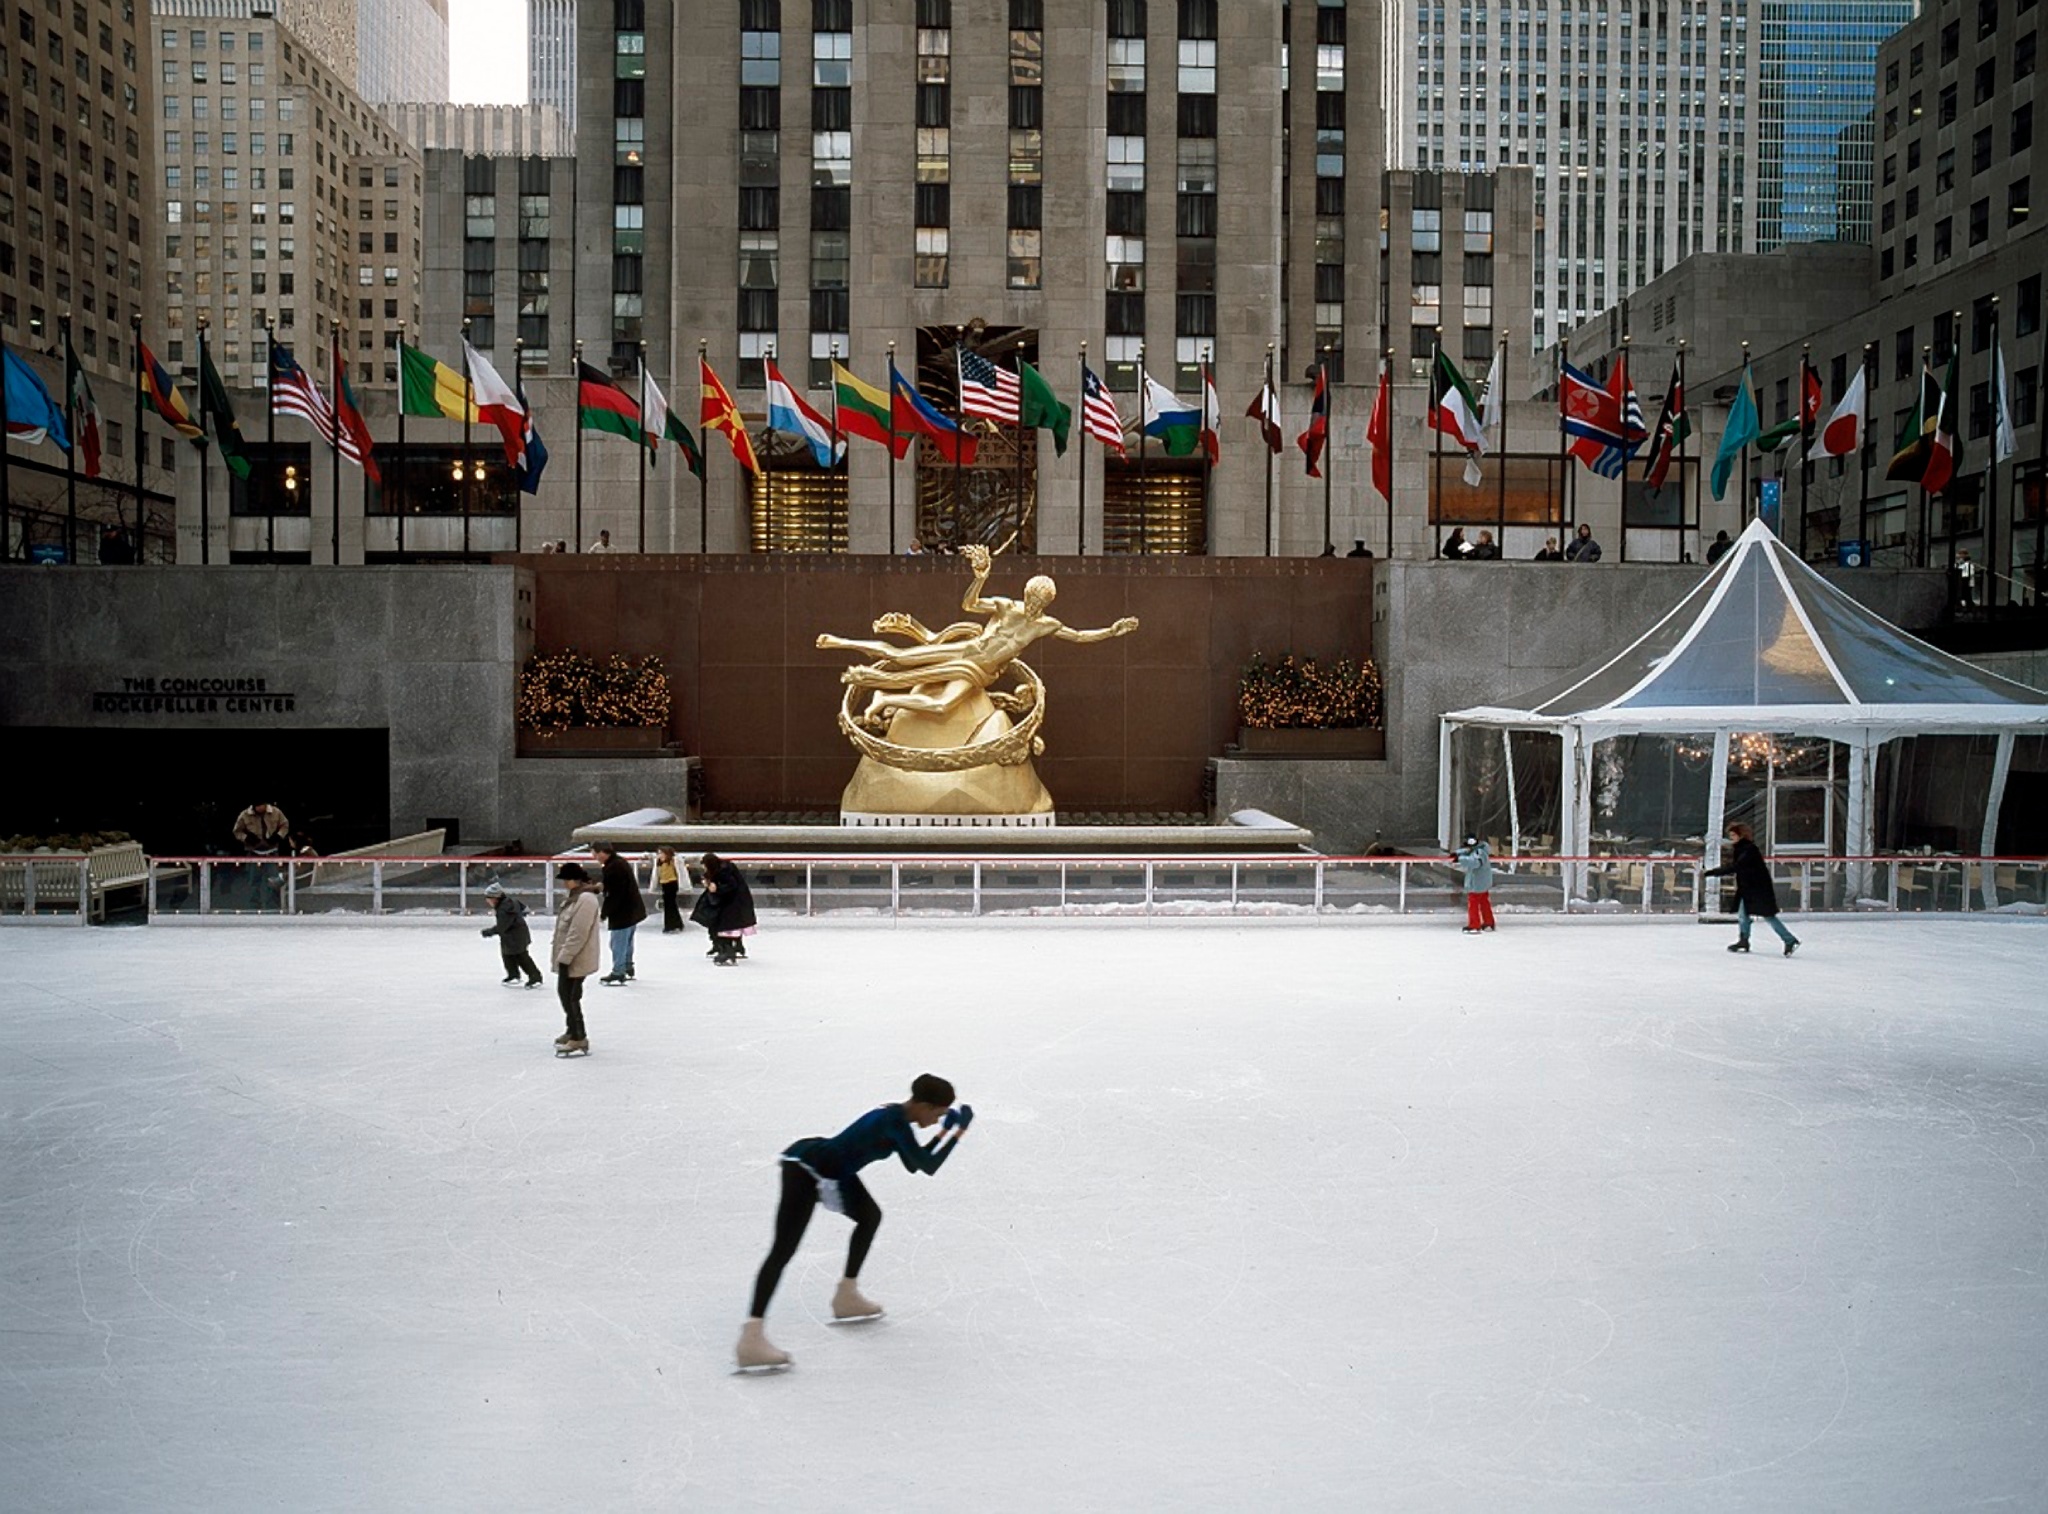
snow, winter, architecture, manhattan, new york city, cityscape, ice, nyc, weather, america, landmark, attraction, tourism, season, winter sport, skating, skaters, rockefeller center, ice skating, ice rink